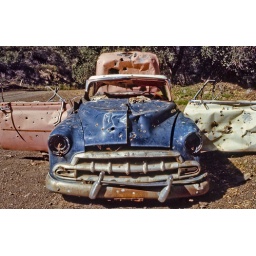
We found this car in 1971 on a back road in the hills above Santa Barbara, California.